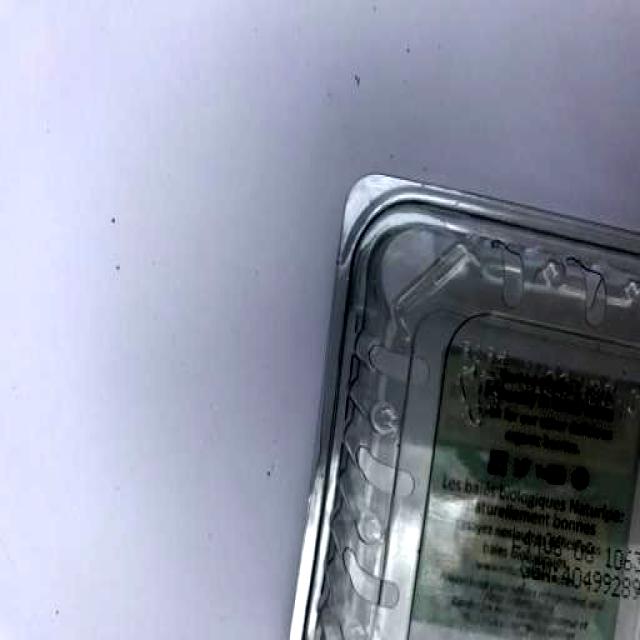
Label: Plastic